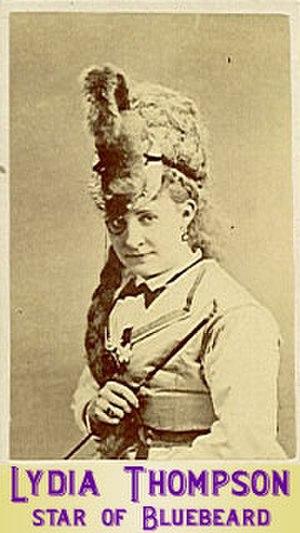
Lydia Thompson, née Eliza Thompson le 19 février 1838 à Londres et morte le 17 novembre 1908, est une actrice, danseuse et productrice de théâtre britannique.